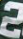
Number: 2